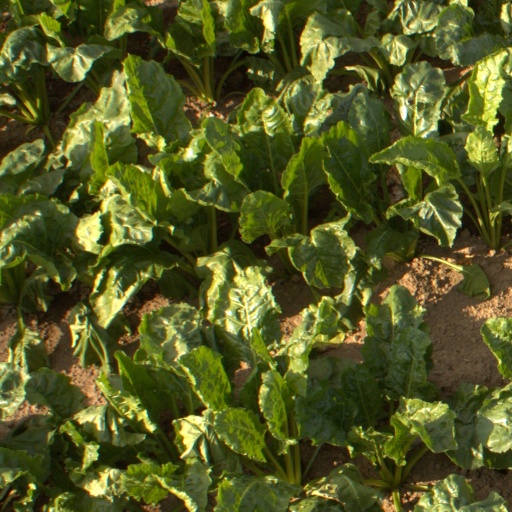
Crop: sugar beet